Pleasure Island (North Carolina)

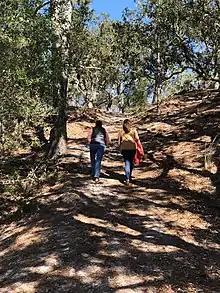
Walking up the Sugar Loaf Sand Dune at Carolina Beach State Park on Pleasure Island

In 1916, the Kure family put up money to build a modern road down Federal Point leading to their beach. The road was built from rock brought in from outside the area, as well as from Coquina rock found near Fort Fisher. The road opened up the area to automobile tourists from Wilmington and other parts of the state.